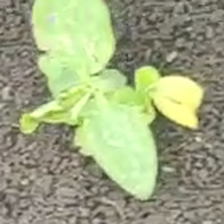
Weed species: Kena_(Commplina_benghalensio)